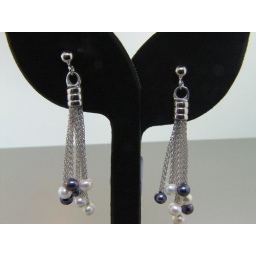
Crafted in Sterling Silver with black &amp;amp; white fresh water pearls. EP293 Reg.$265. Summer Cabana Sale priced at $132.50!